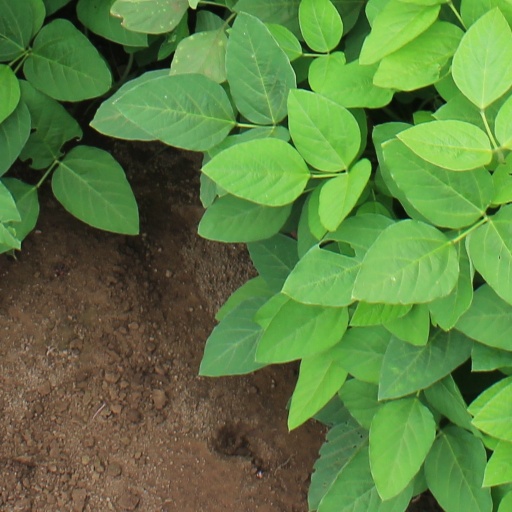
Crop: soybean